Millennium Square, Leeds

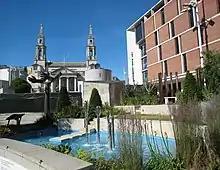
Gardens with "Both Arms" and prison bars water sculpture

Gardens in front of the Civic Hall were so named in 1983, but the present ones were newly made as part of the Millennium Square project and were re-dedicated by Nelson Mandela himself on a visit to the city in 2001. It also has the bronze sculpture "Both Arms" by Leeds sculptor Kenneth Armitage intended to represent reconciliation.